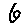
Label: 6